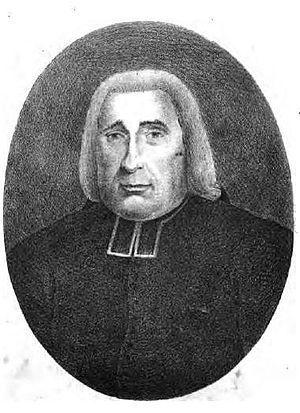
La littérature occitane rassemble l'ensemble du corpus littéraire composé en langue d'oc. Chronologiquement ce corpus s'étend sur plus de mille ans depuis le Moyen Âge jusqu'à l'époque contemporaine et rassemble géographiquement des écrivains originaires de plusieurs pays de langue d'oc mais également des écrivains d'outre-mer ou issus d'une diaspora occitane ; de plus, certains écrivains totalement étrangers de naissance à la langue d'oc l'ont adoptée par la suite.
Jean-Claude Peyrot.